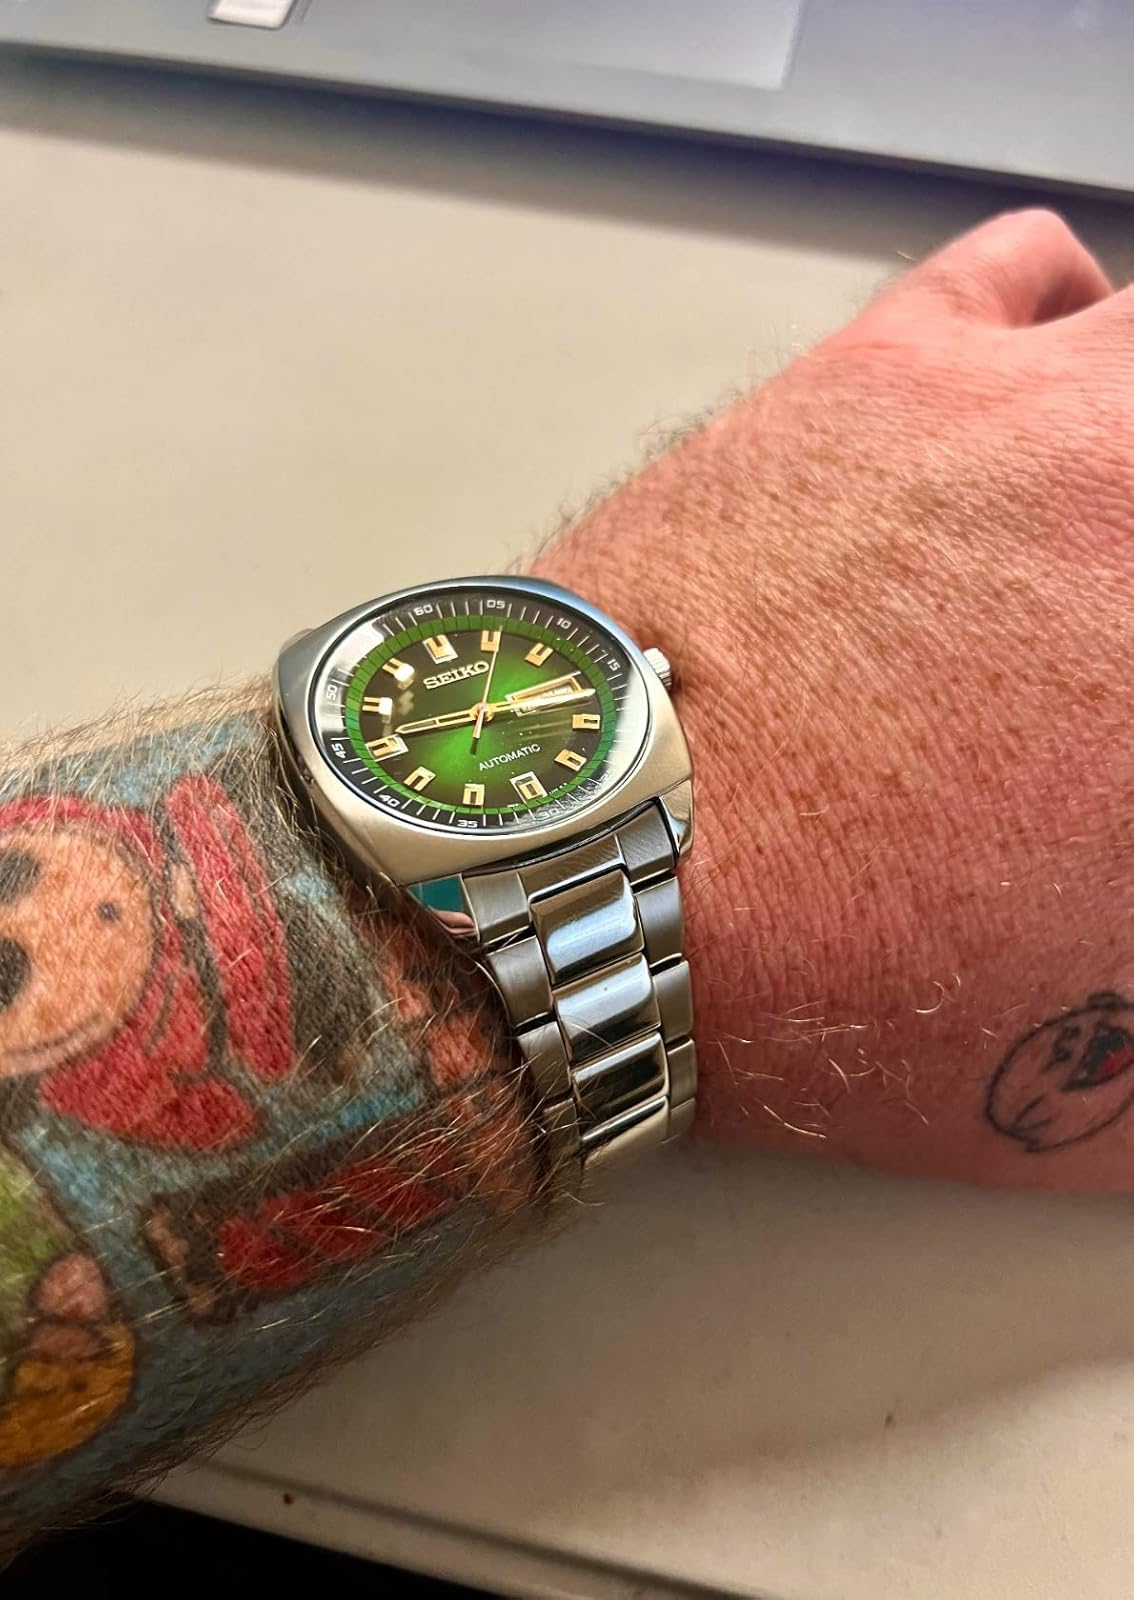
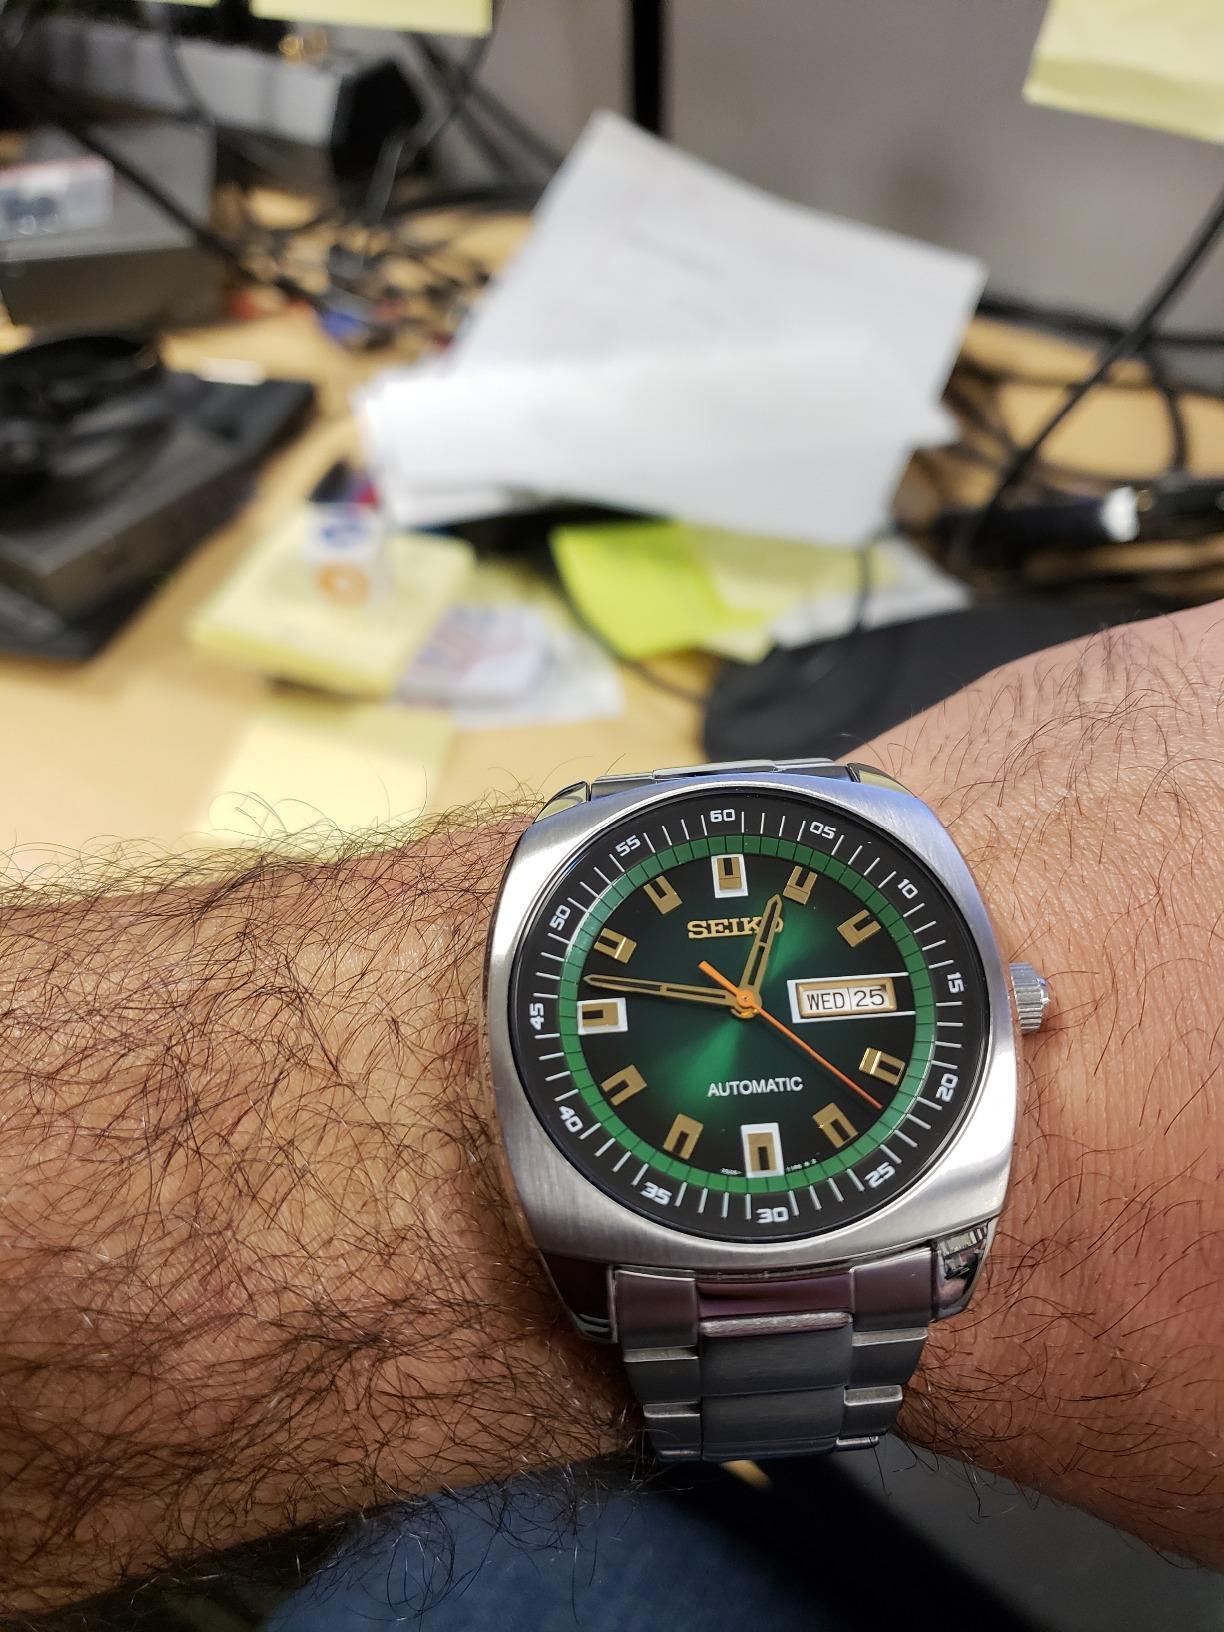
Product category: accessories_watch
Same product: yes